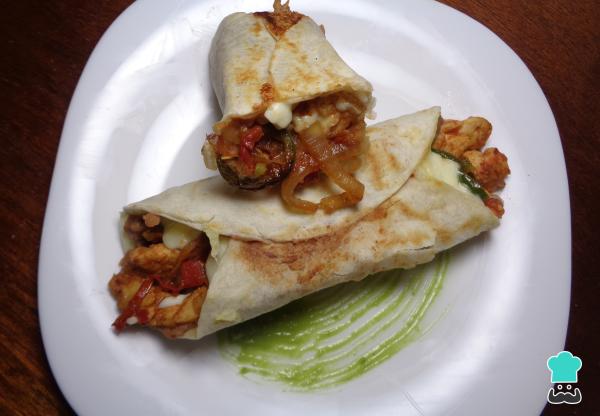
1Y ¡LISTO!, puedes comenzar a disfrutar de estos deliciosos burritos de pollo a la mexicana, te recomendamos acompañarlos con un picosito guacamole, o de igual forma queda riquísimo con alguna salsa taquera.